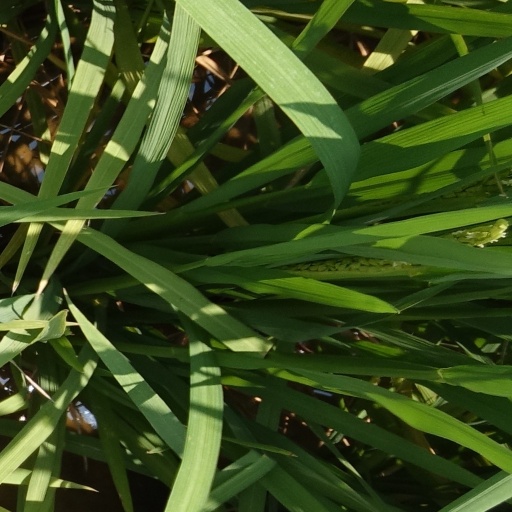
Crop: rice